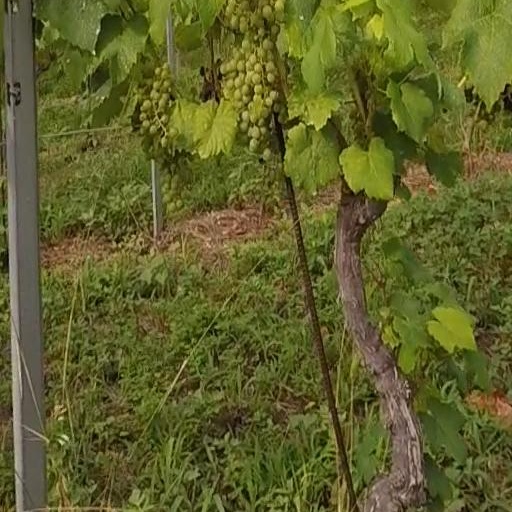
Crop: grape